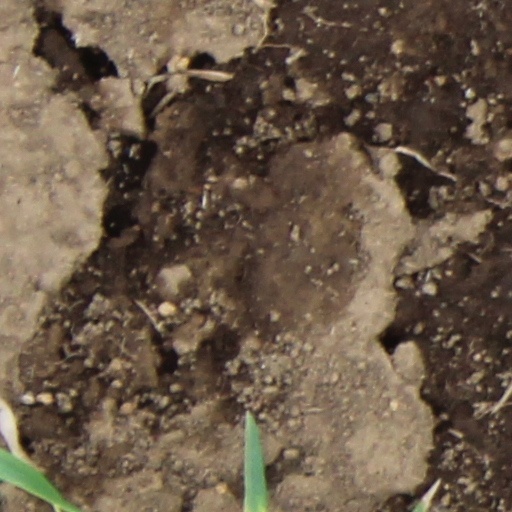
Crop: wheat